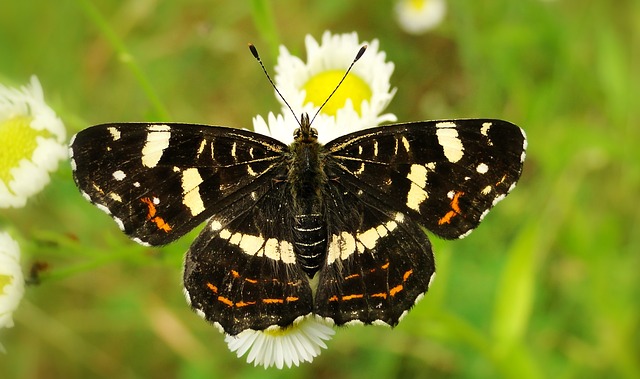
Label: farfalla